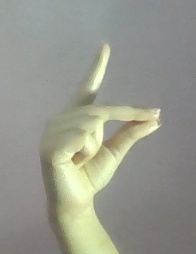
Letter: ta